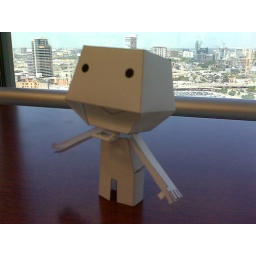
LittleBigPlanet for the PS3 Sackboy paper doll cutout hanging out in my office in downtown Dallas, Texas